Shabbona

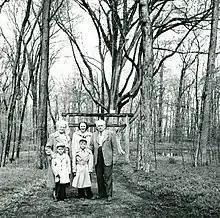
Tribal meetings once took place at Johnson's Mound's "Shabbona Tree" in Elburn, Illinois (here visited by Stefan Anderson and party in 1955); it was taken down in 1972.

The unincorporated community of Shabbona was named before 1909 in his honor in Evergreen Township, Michigan.